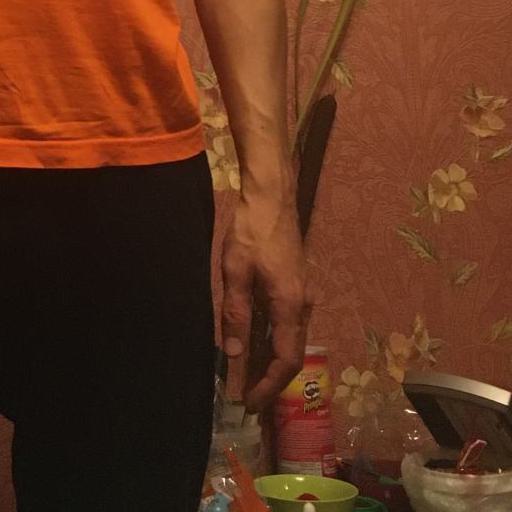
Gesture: no_gesture